Ancient Rome

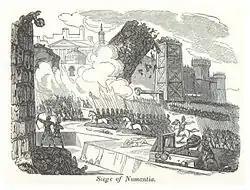
The Roman siege of the Celtiberian stronghold of Numantia in Spain in 133 BC

Literary and archaeological evidence is clear on there having been kings in Rome, attested in fragmentary 6th-century BC texts. Long after the abolition of the Roman monarchy, a vestigial was retained to exercise the monarch's former priestly functions. The Romans believed that their monarchy was elective, with seven legendary kings who were largely unrelated by blood.